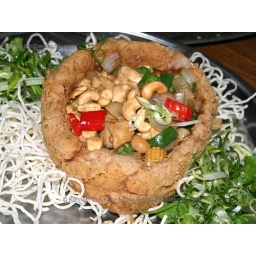
Deep-fried yam in the shape of a bowl with cashew nuts, capisum, chicken among others.